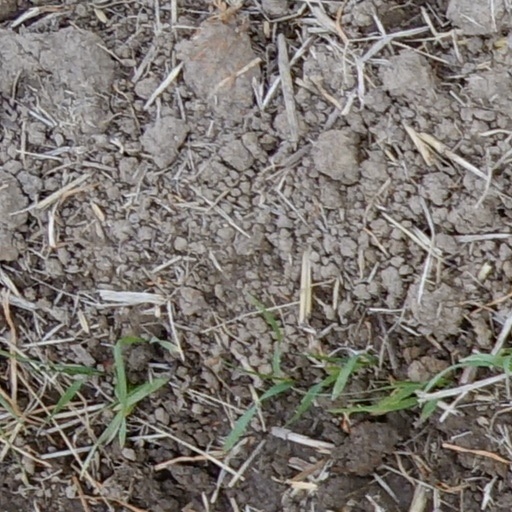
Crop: wheat